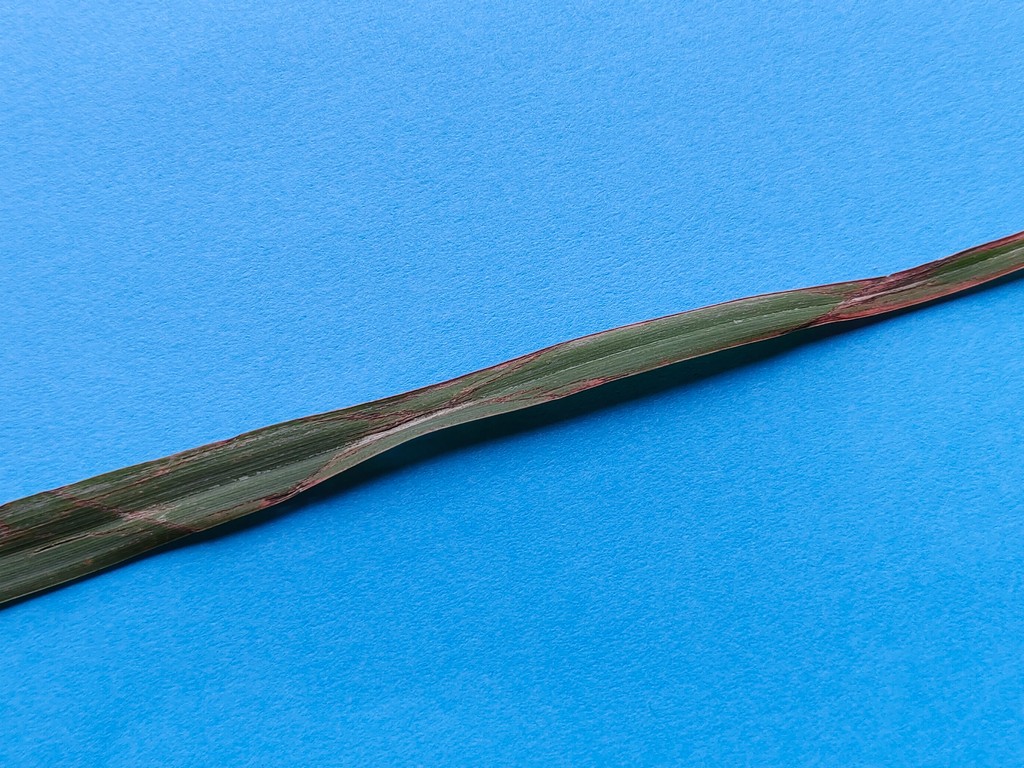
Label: Unhealthy